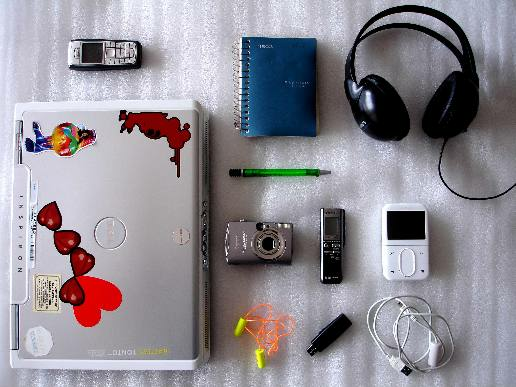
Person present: No